Reactionary

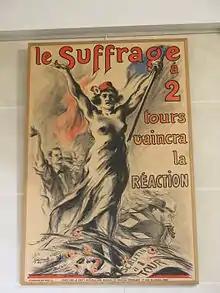
1932 poster of the French Radical Party (PRRRS) against the attempt by the Laval government to replace the two-round system, which favored the Radicals, with plurality (""The two-round suffrage will overcome the reaction."")

In the 20th century, proponents of socialism and communism used the term "reactionary" polemically to label their enemies, such as the White Armies, who fought in the Russian Civil War against the Bolsheviks after the October Revolution. In Marxist terminology, "reactionary" is a pejorative adjective denoting people whose ideas might appear to be socialist but, in their opinion, contain elements of feudalism, capitalism, nationalism, fascism, or other characteristics of the ruling class, including usage between conflicting factions of Marxist movements. Non-socialists also used the label "reactionary", with British diplomat Sir John Jordan nicknaming the Chinese Royalist Party the "reactionary party" for supporting the Qing dynasty and opposing republicanism during the Xinhai Revolution in 1912.